Basement Jaxx

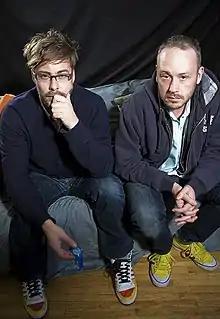
Basement Jaxx in 2009. Felix Buxton (left) and Simon Ratcliffe (right).

Basement Jaxx are an English electronic music duo consisting of Felix Buxton (born 30 April 1970) and Simon Ratcliffe (born 28 November 1969). The pair got their name from the regular club night they held in Brixton, London, UK. They first rose to popularity in the underground house scene of the mid-1990s, but would go on to find international chart success and win Best Dance Act at both the 2002 and 2004 BRIT Awards. Some of their most successful singles are "Red Alert", "Rendez-Vu", "Romeo", "Where's Your Head At", "Do Your Thing", and "Good Luck".